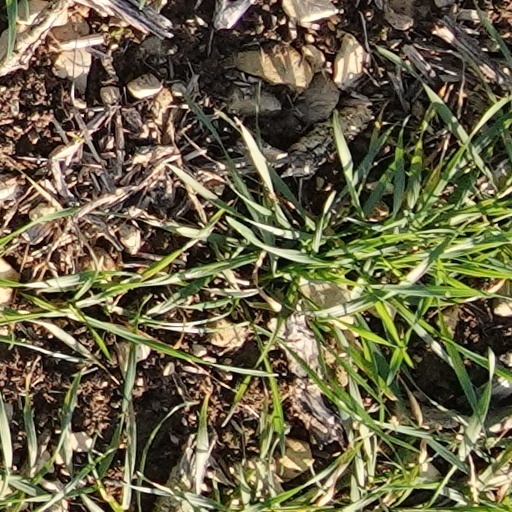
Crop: wheat